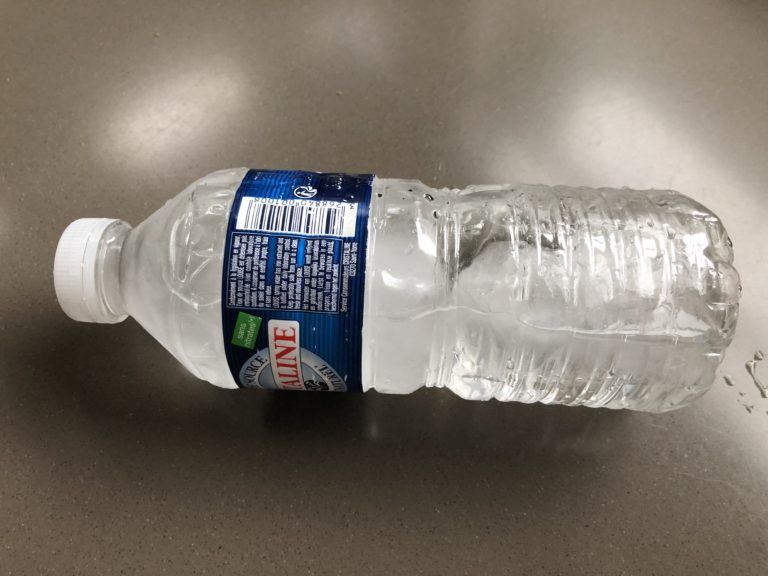
Waste category: plastic